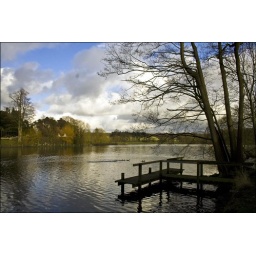
Lake, wooden jetty, ducks and blue sky ... typical yet beautiful english landscape at harewood House in Leeds, UK